Ben Ayre

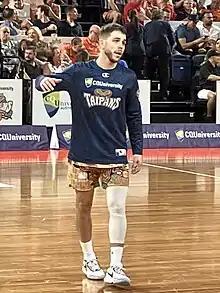
Ayre with the Cairns Taipans in 2022

Benjamin Ayre (born 8 December 1995) is an Australian professional basketball player for the Sandringham Sabres of the NBL1 South. He is also contracted with the Tasmania JackJumpers of the National Basketball League (NBL). He played college basketball in the United States for Skagit Valley College and Newman University before joining the Adelaide 36ers of the NBL as a development player in 2019. He played briefly in Lithuania for BC Mažeikiai in 2020 and in 2022 had a breakout stint with the Cairns Taipans.